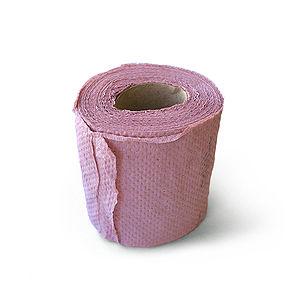
La défécation est l’expulsion des matières fécales par l'anus. Cet acte essentiel est tabou dans de nombreuses cultures car très intime. Il s'effectue de différentes façons : en s'accroupissant ou s'asseyant, en utilisant ou non des toilettes. L'acte peut aussi s'avérer involontaire suite à des dysfonctionnements intestinaux.